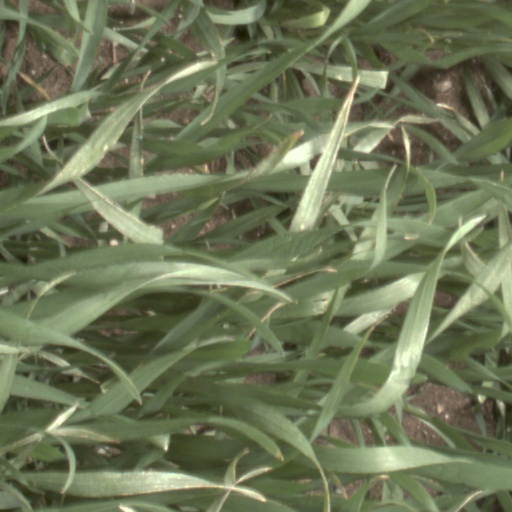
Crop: wheat